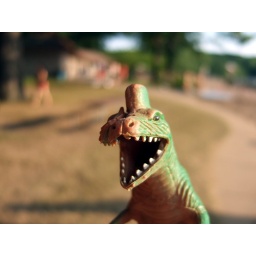
found this guy buried in the sand at square lake in minnesota - he now sits on my desk.